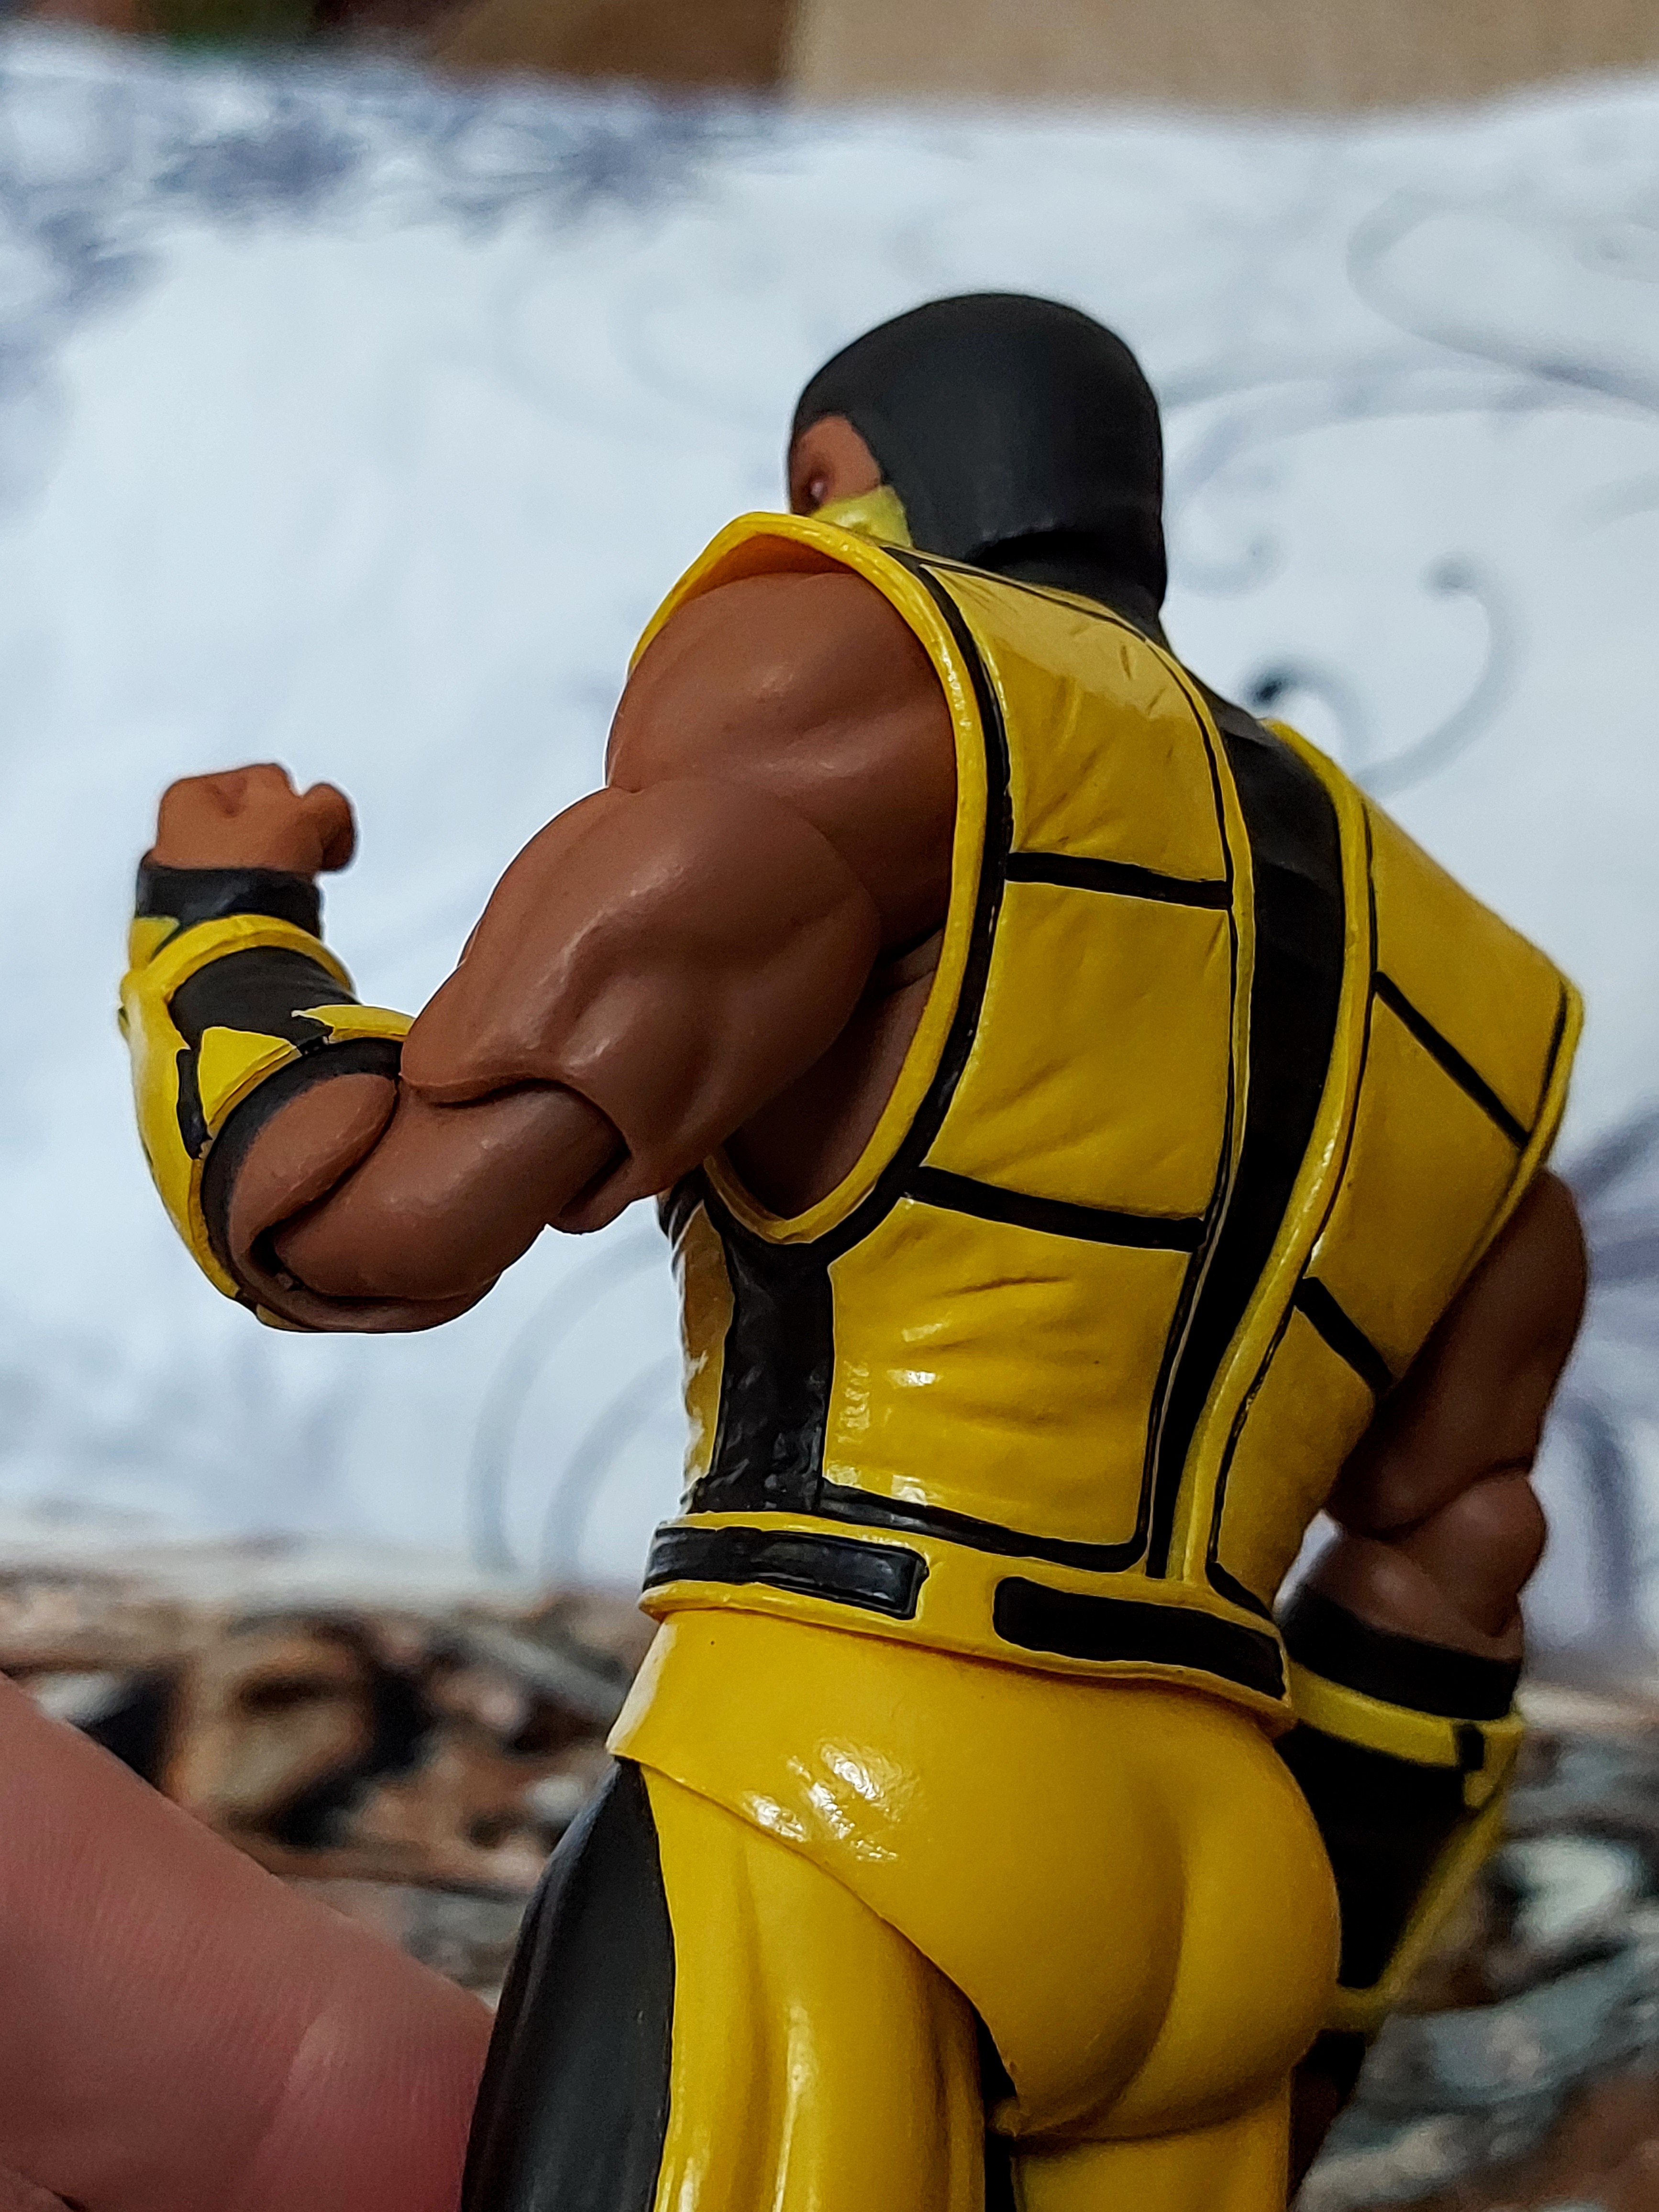
scorpion, storm, collectibles, yellow, vest, shorts, chest, personal protective equipment, elbow, Barechested, boats and boating equipment and supplies, trunk, thigh, recreation, competition event, lifejacket, fun, abdomen, underpants, sports, human leg, leisure, physical fitness, costume, ocean, vacation, championship